Dyker Heights, Brooklyn

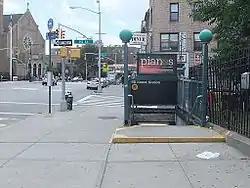
Entrance to 95th Street subway station

The neighborhood is part of New York's 11th congressional district, represented by Republican Nicole Malliotakis . It is also part of the 22nd State Senate district, represented by Democrat Andrew Gounardes, and the 46th and 49th State Assembly districts, represented respectively by Democrats Mathylde Frontus and Peter J. Abbate Jr. Dyker Heights is located in New York's 43rd City Council district, represented by Justin Brannan.